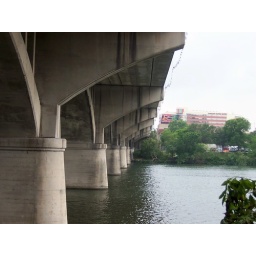
Congress bridge over town lake